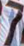
Number: 7